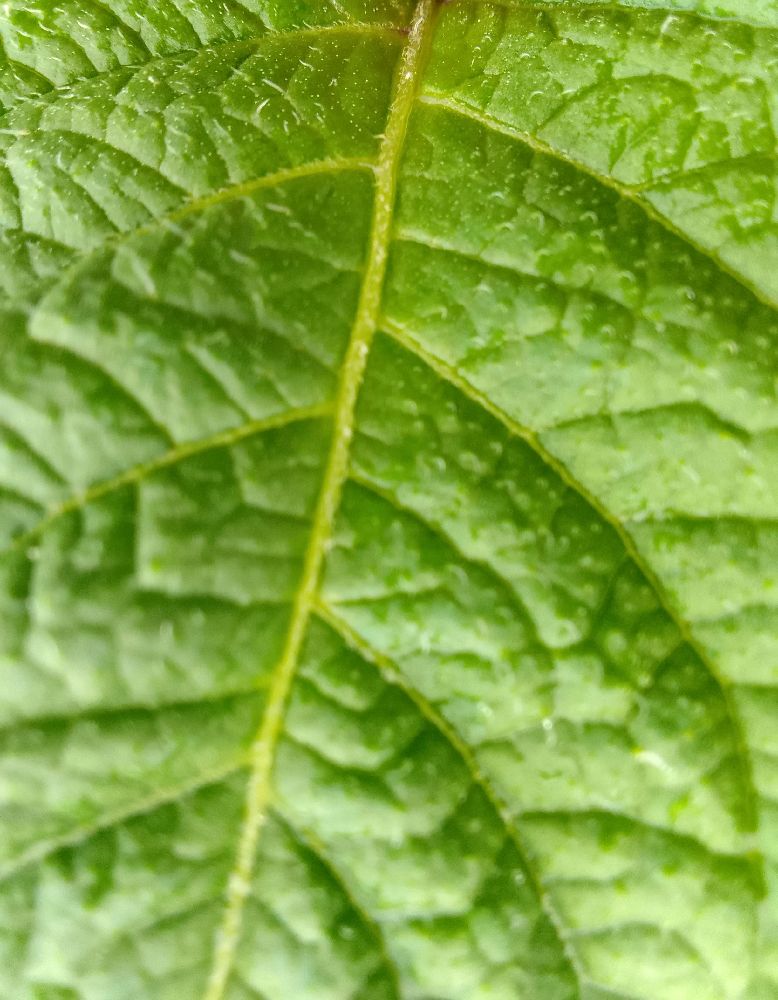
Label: Healthy